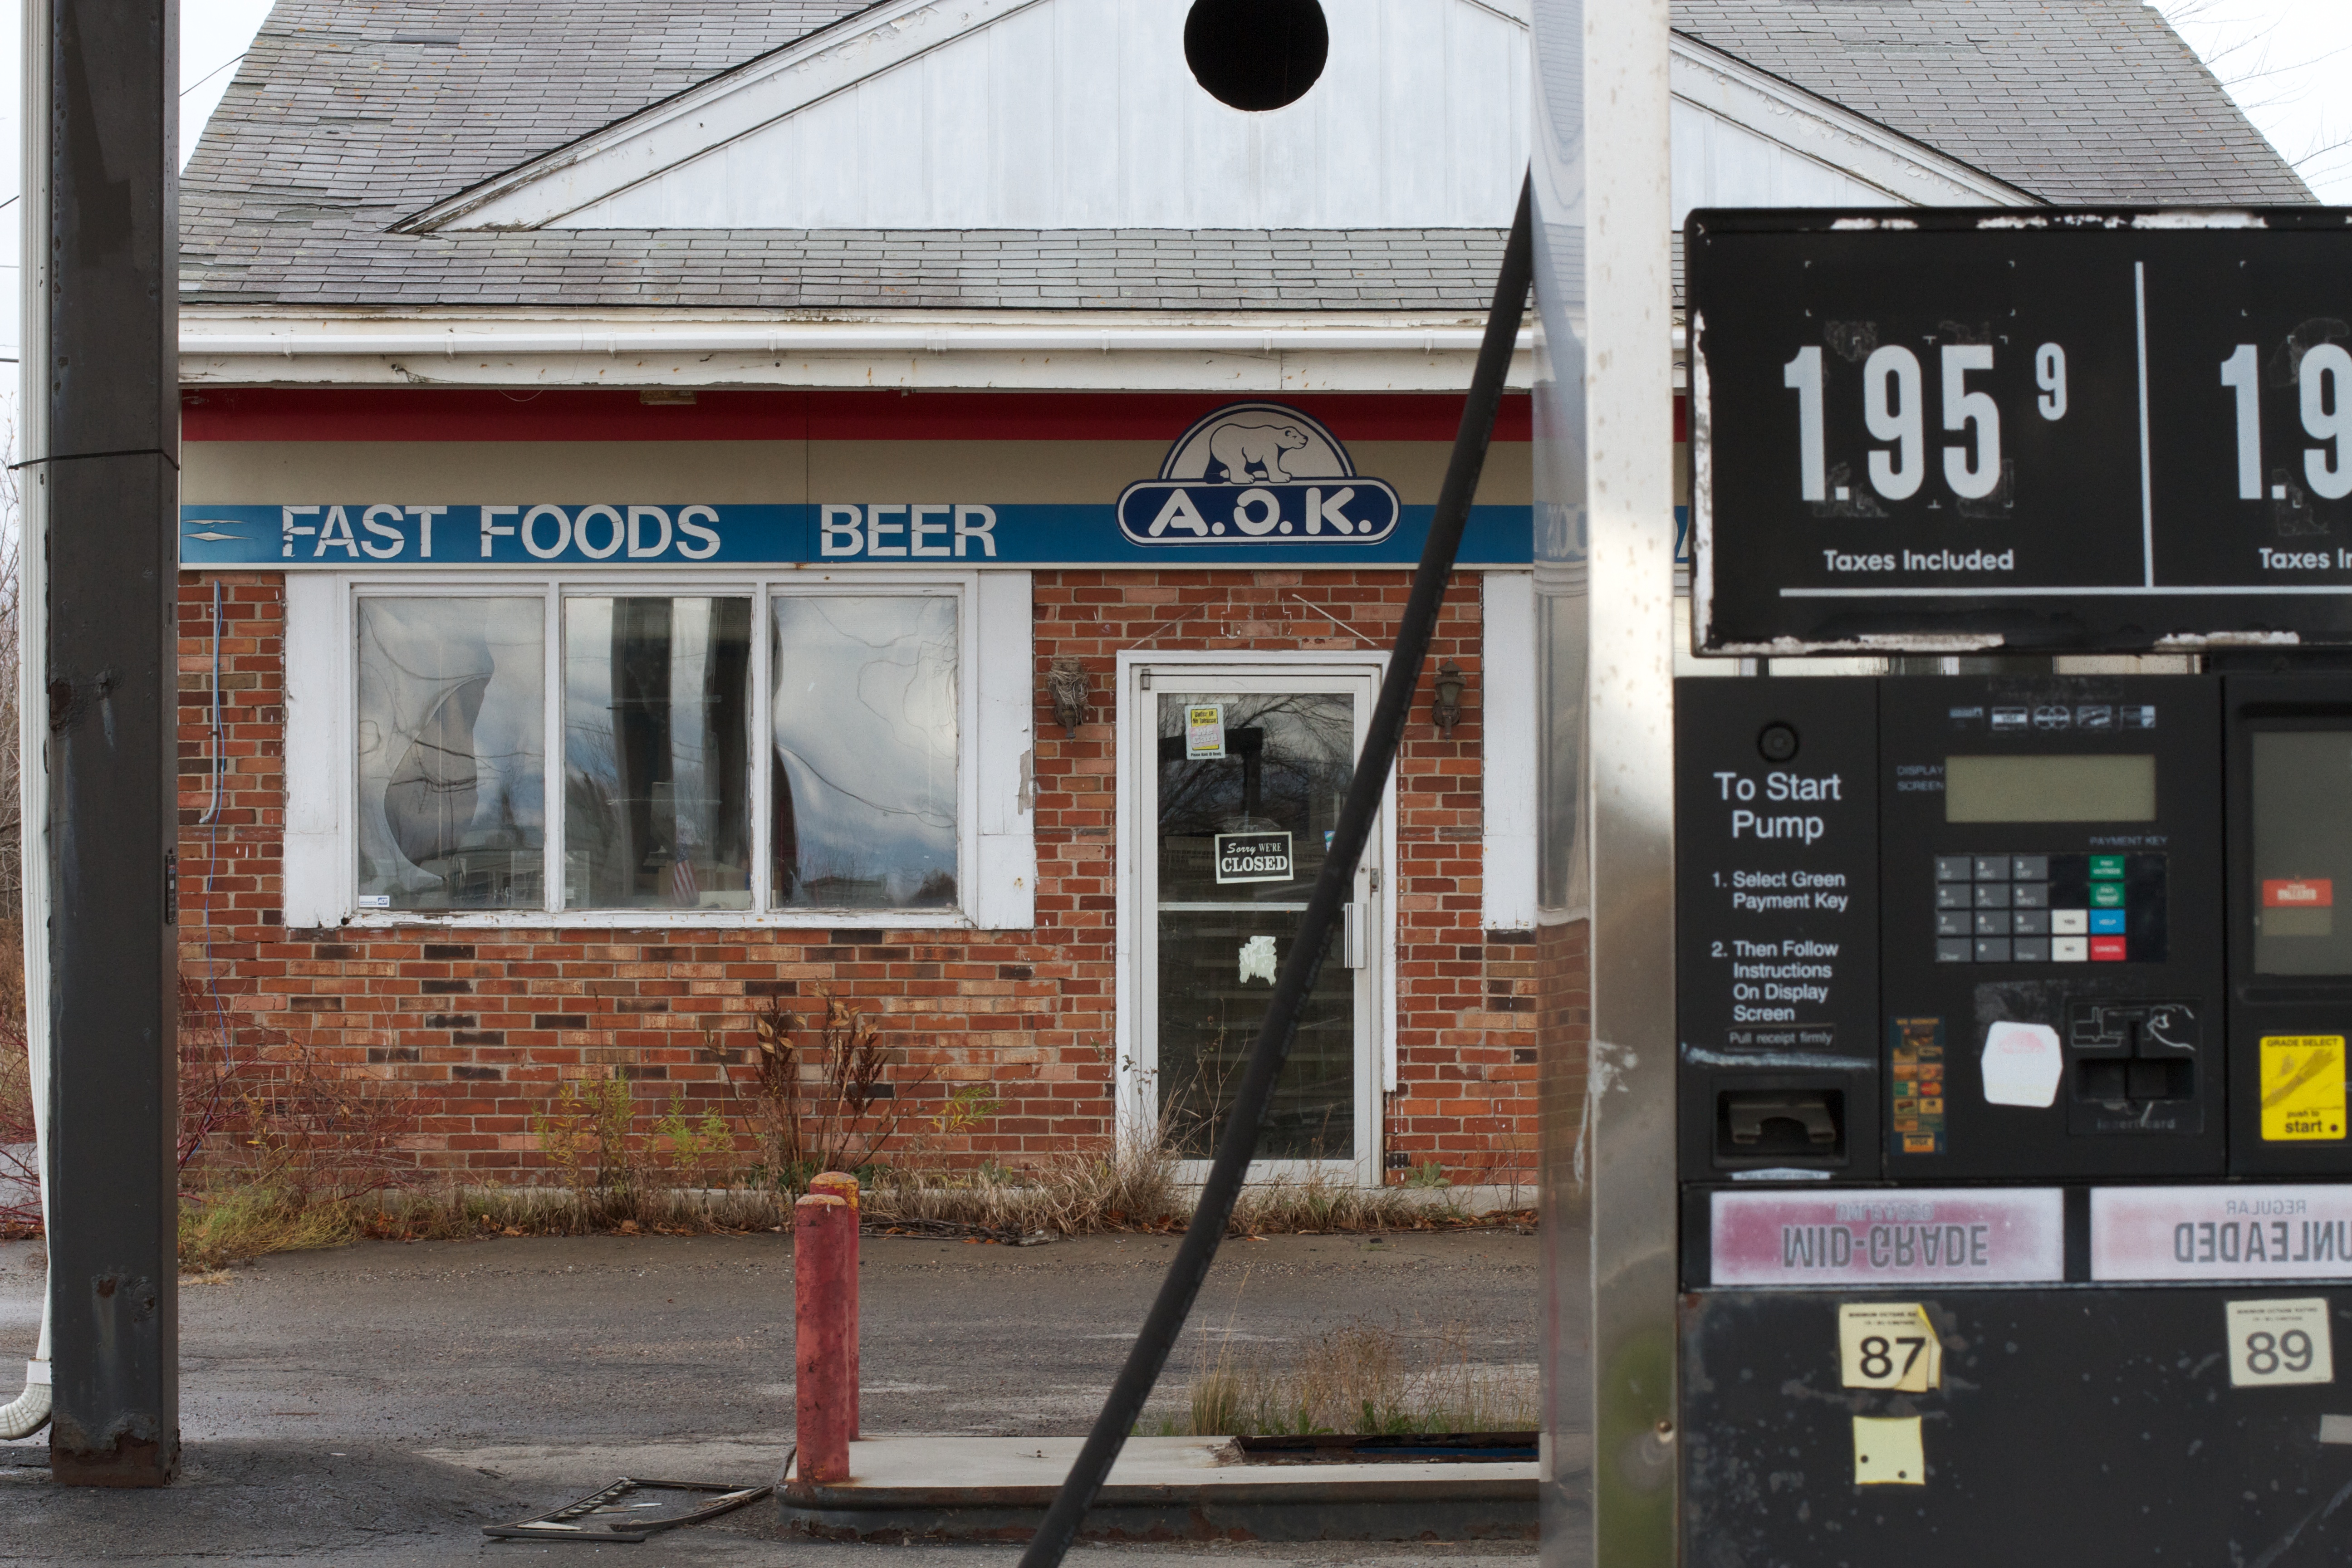
window, building, advertising, facade, signage